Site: brandenburg
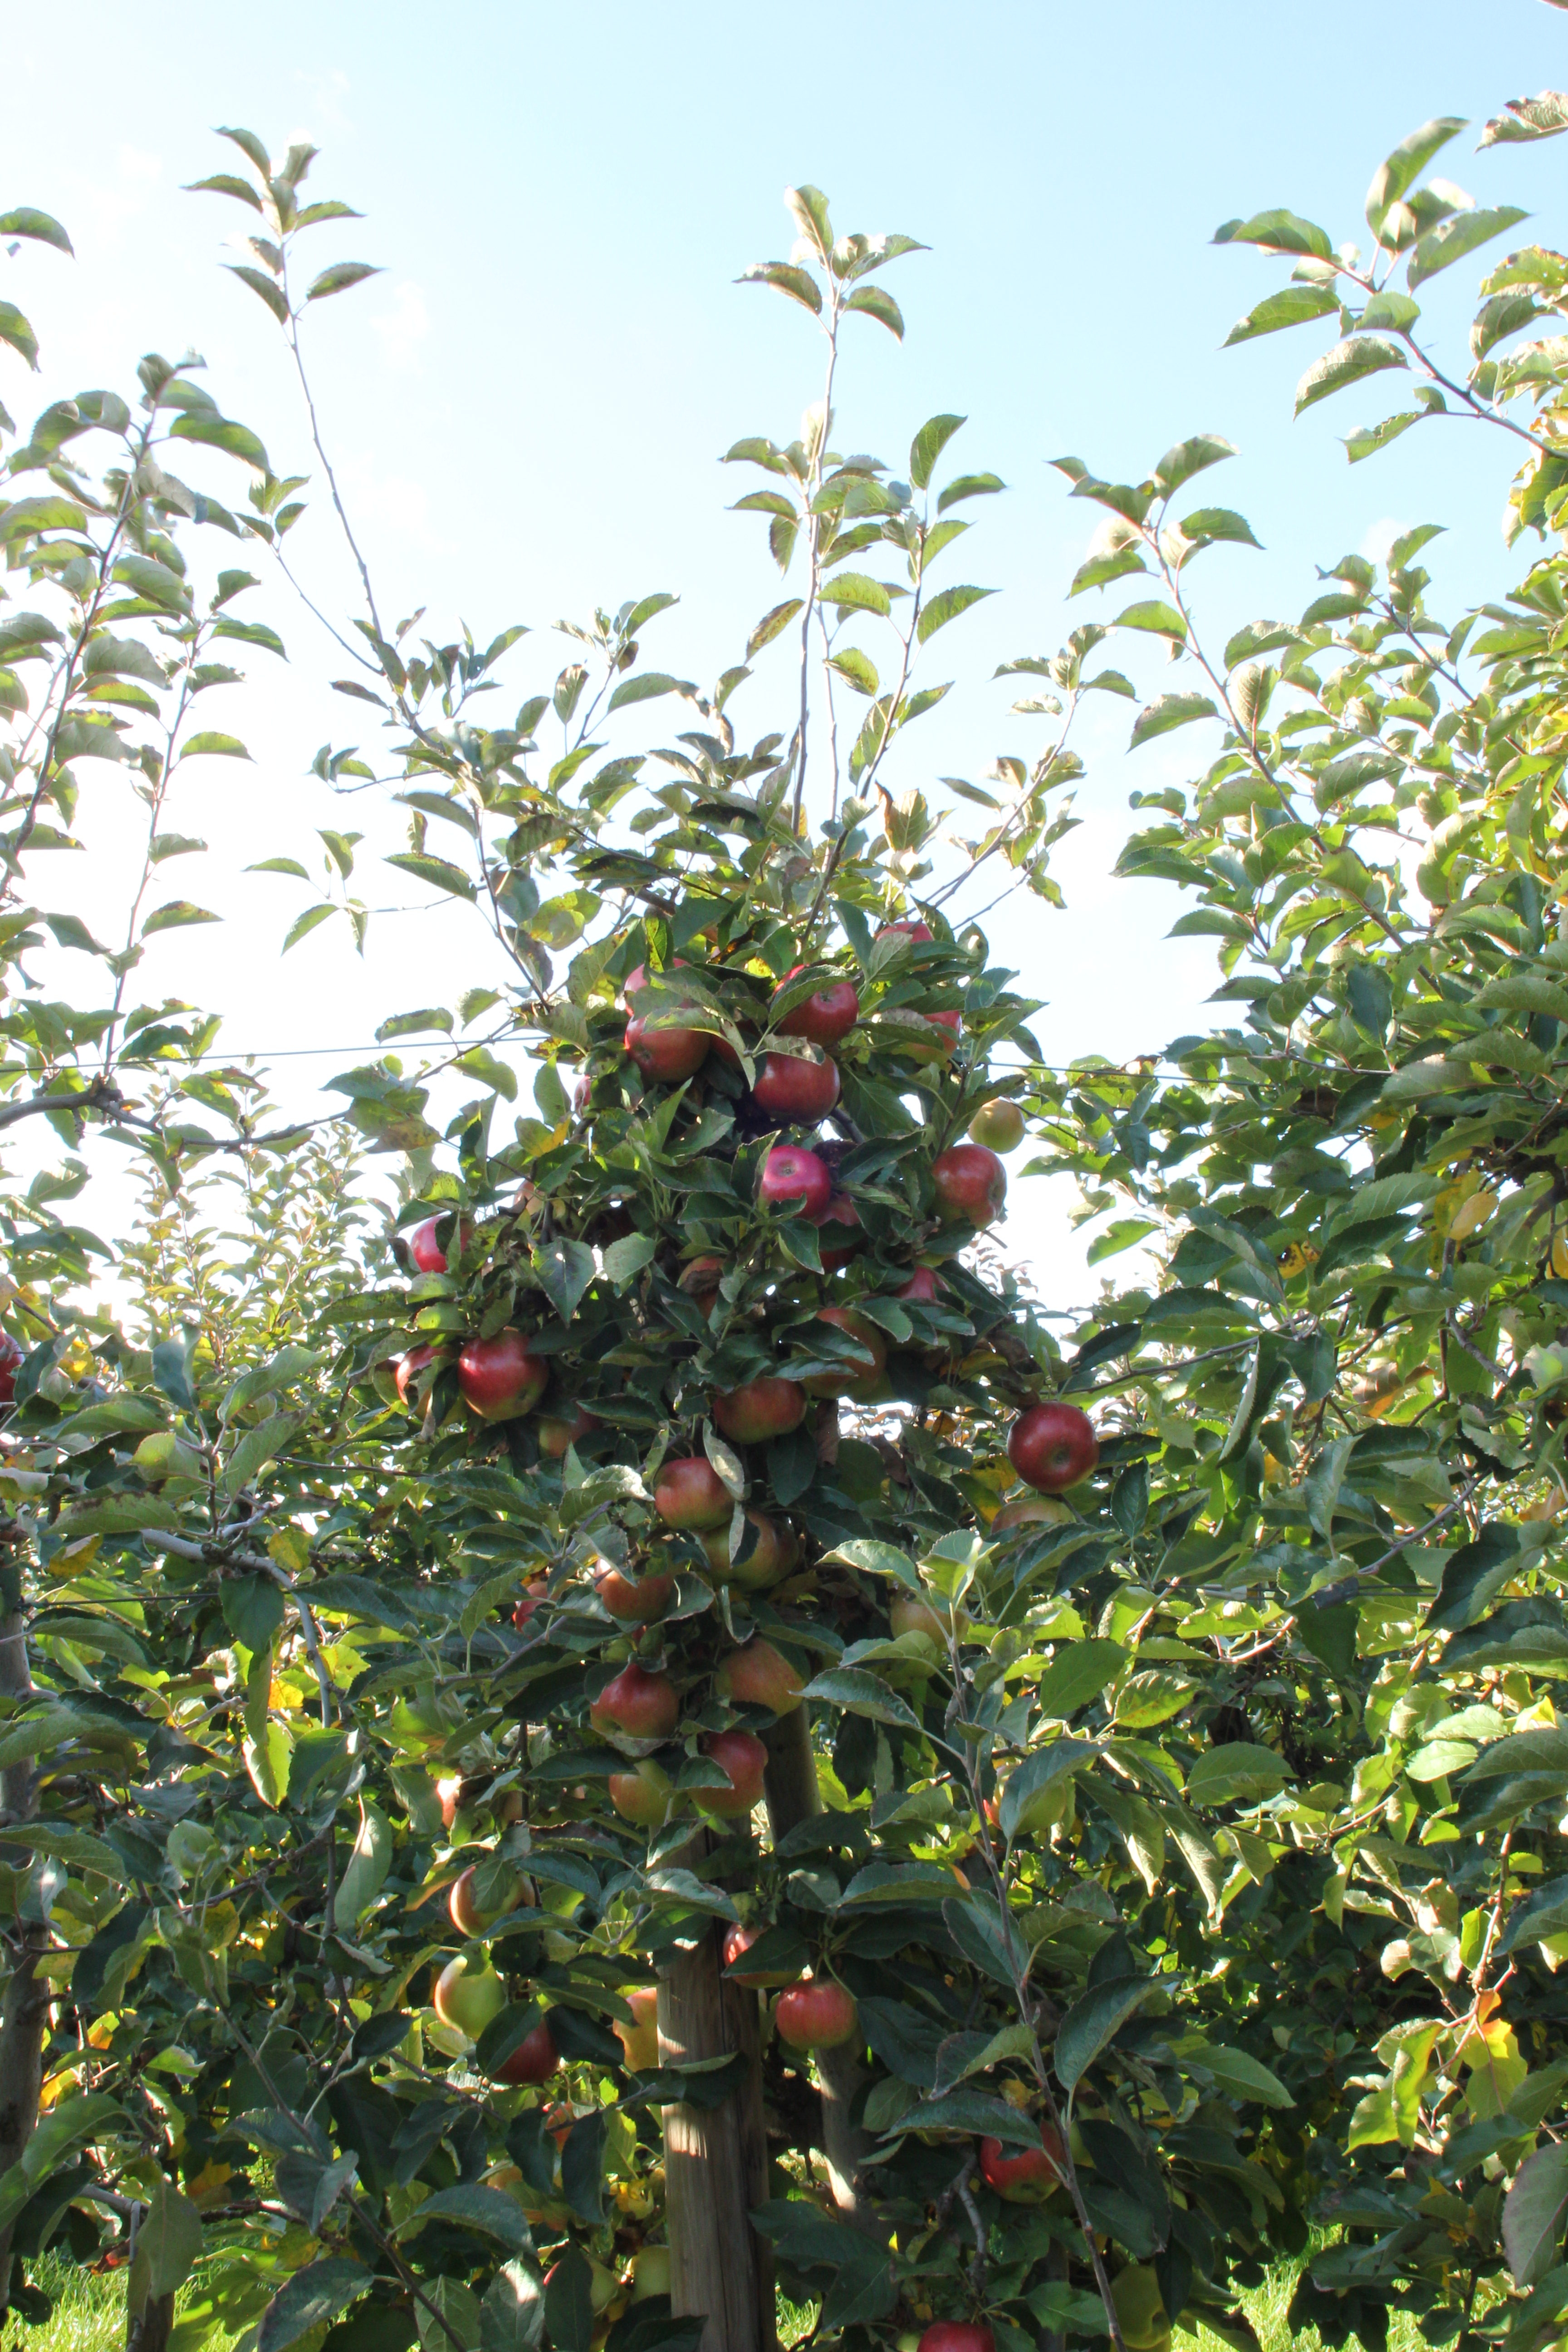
Growth stage (BBCH 91): Senescence, beginning of dormancy